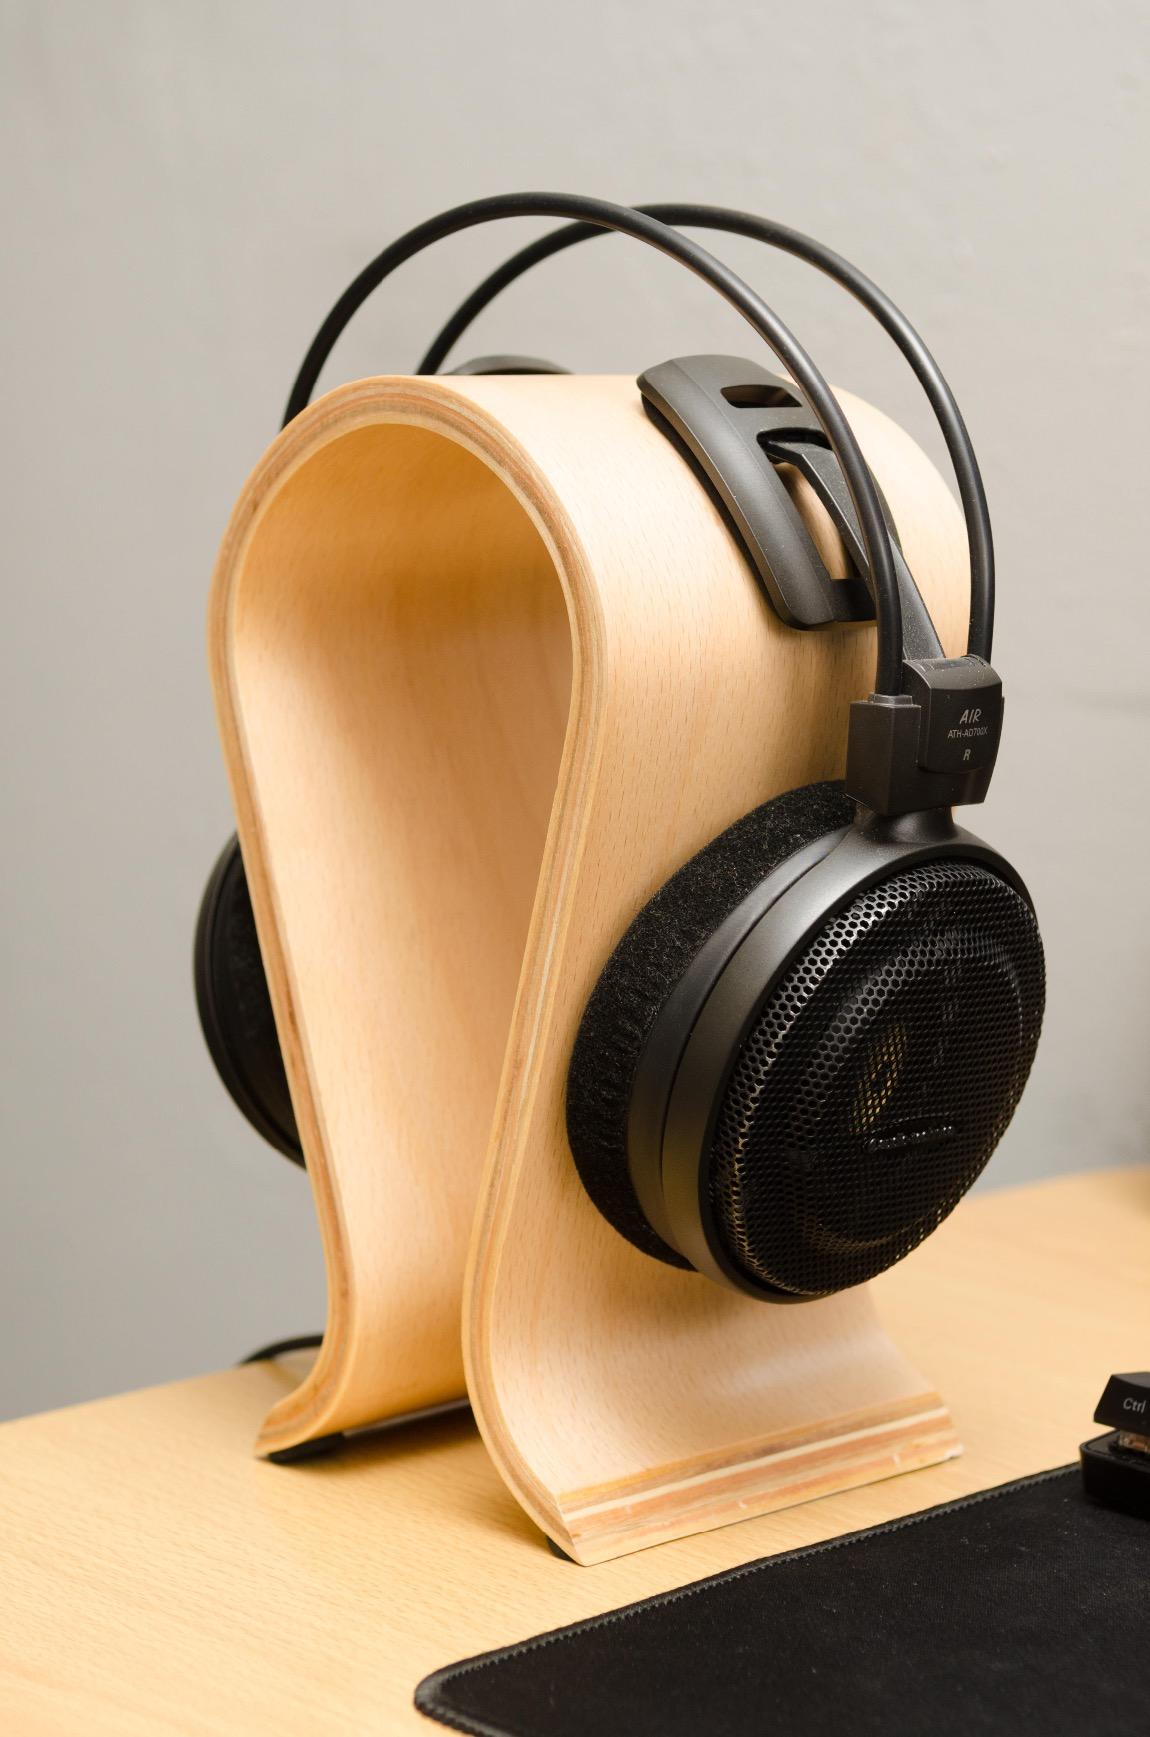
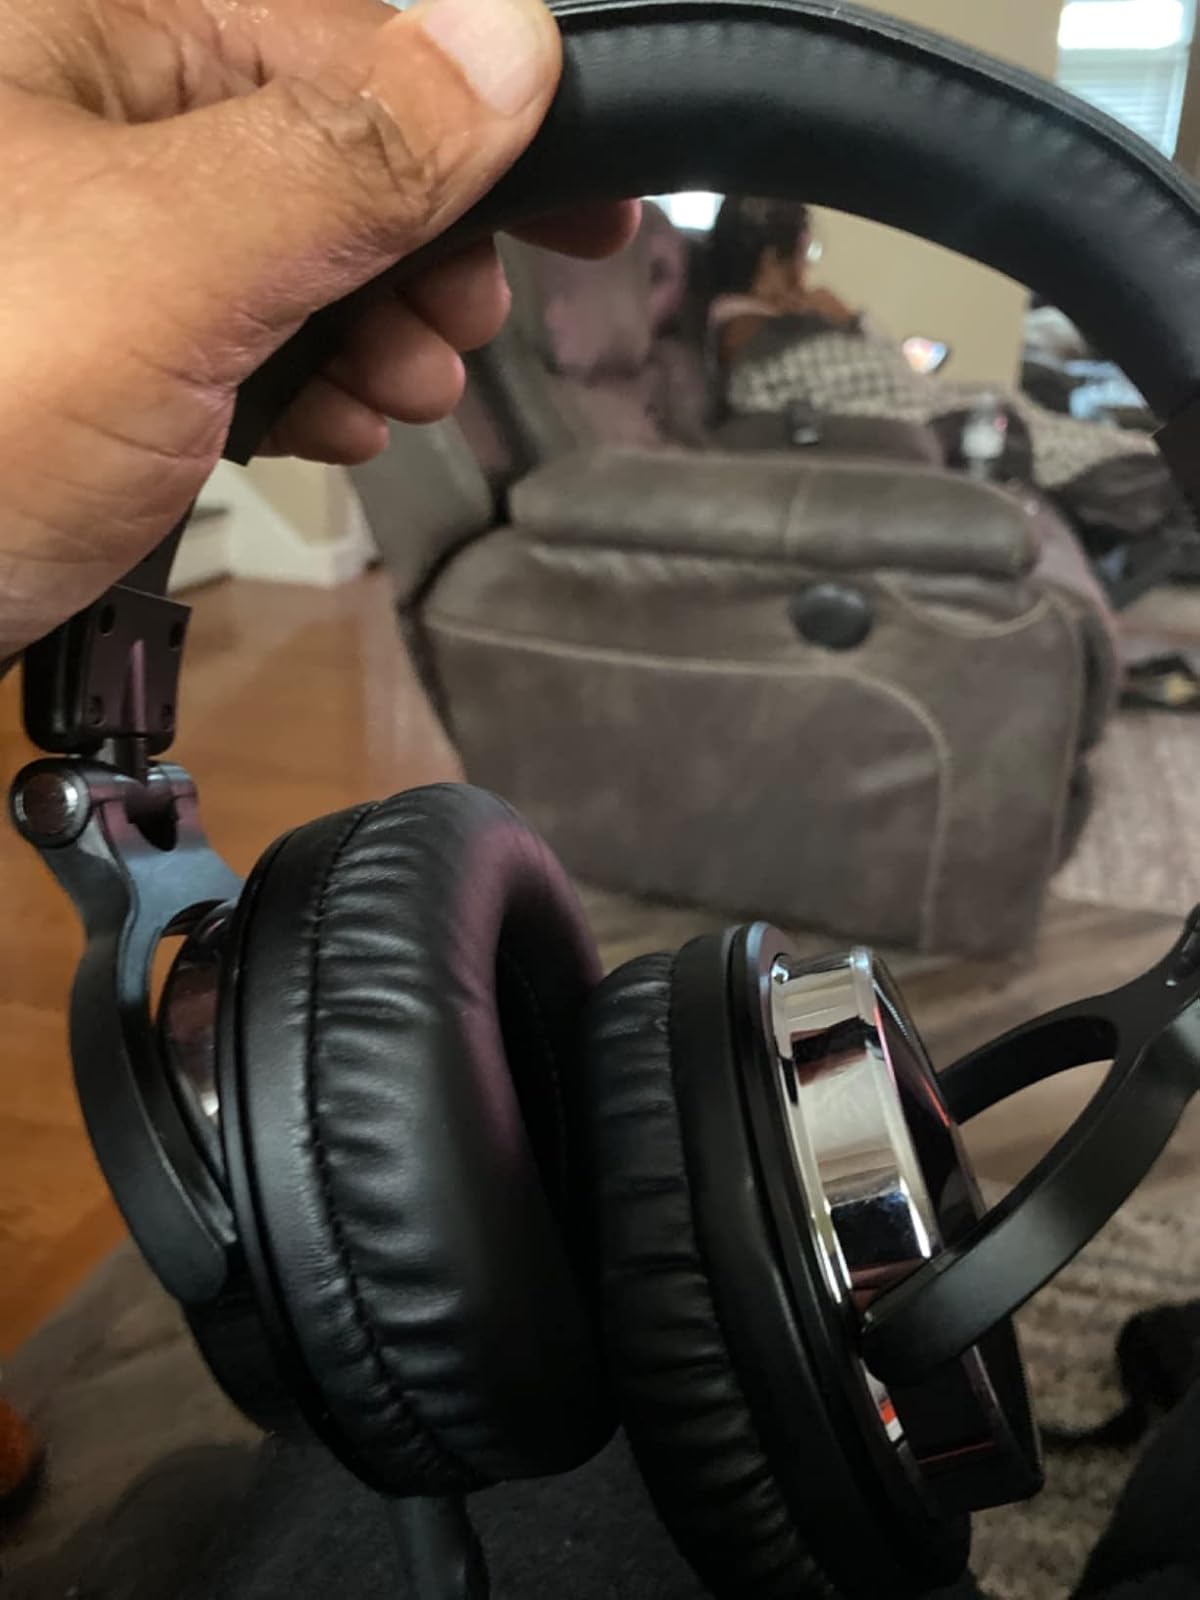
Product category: headphones
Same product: no